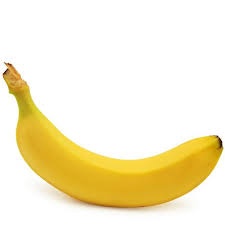
Label: banana